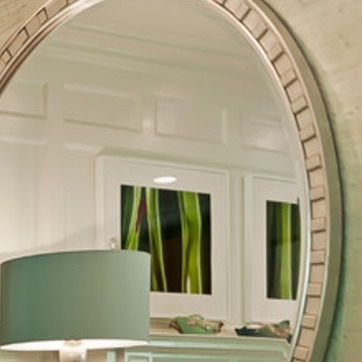
Material: mirror